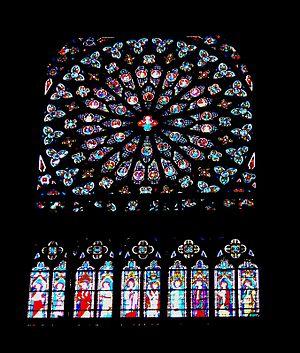
Le tourisme dans l’Orne est un tourisme qui, outre un patrimoine architectural et culturel relativement riche, est très axé sur le caractère naturel du département.